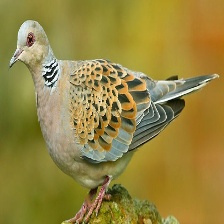
Species: EUROPEAN TURTLE DOVE
Scientific name: STREPTOPELIA TURTUR